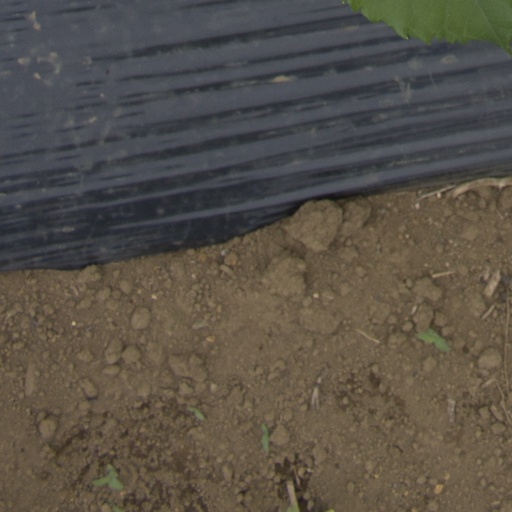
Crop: Jerusalem artichoke